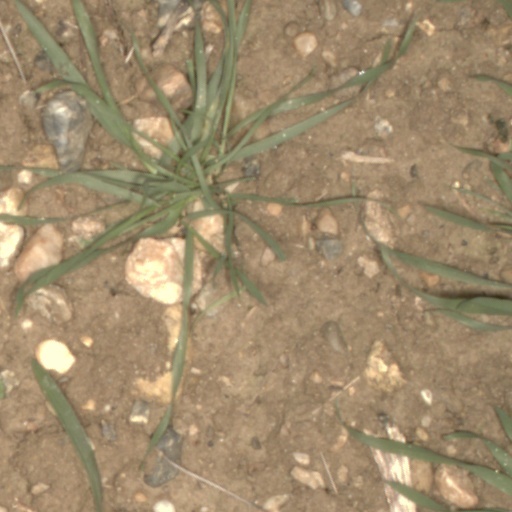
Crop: wheat